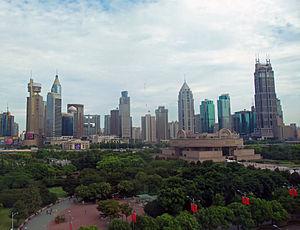
Le Parc du peuple est un jardin public au centre de Shanghai en Chine. Il est situé au sud de la rue de Nankin et au nord de la Place du Peuple. L'importance et la diversité des installations en font une destination centrale de Shanghai.